William Hopoate

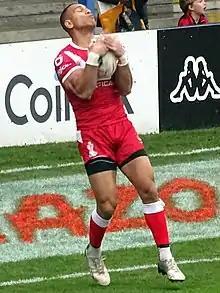
Hopoate catching the ball for Tonga at the 2021 RLWC

In round 1 of the 2022 Super League season, Hopoate made his club debut for St Helens where they defeated the Catalans Dragons 28-8.